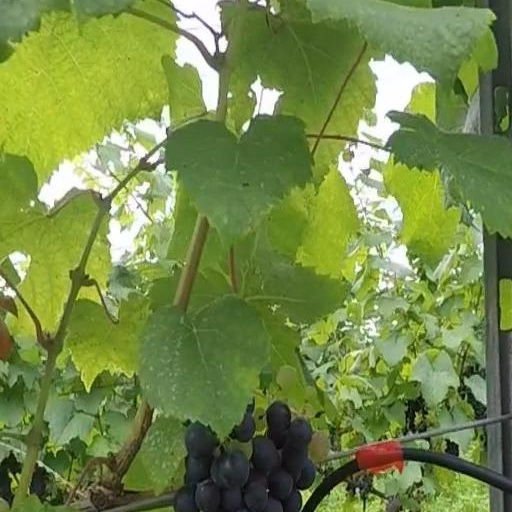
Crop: grape